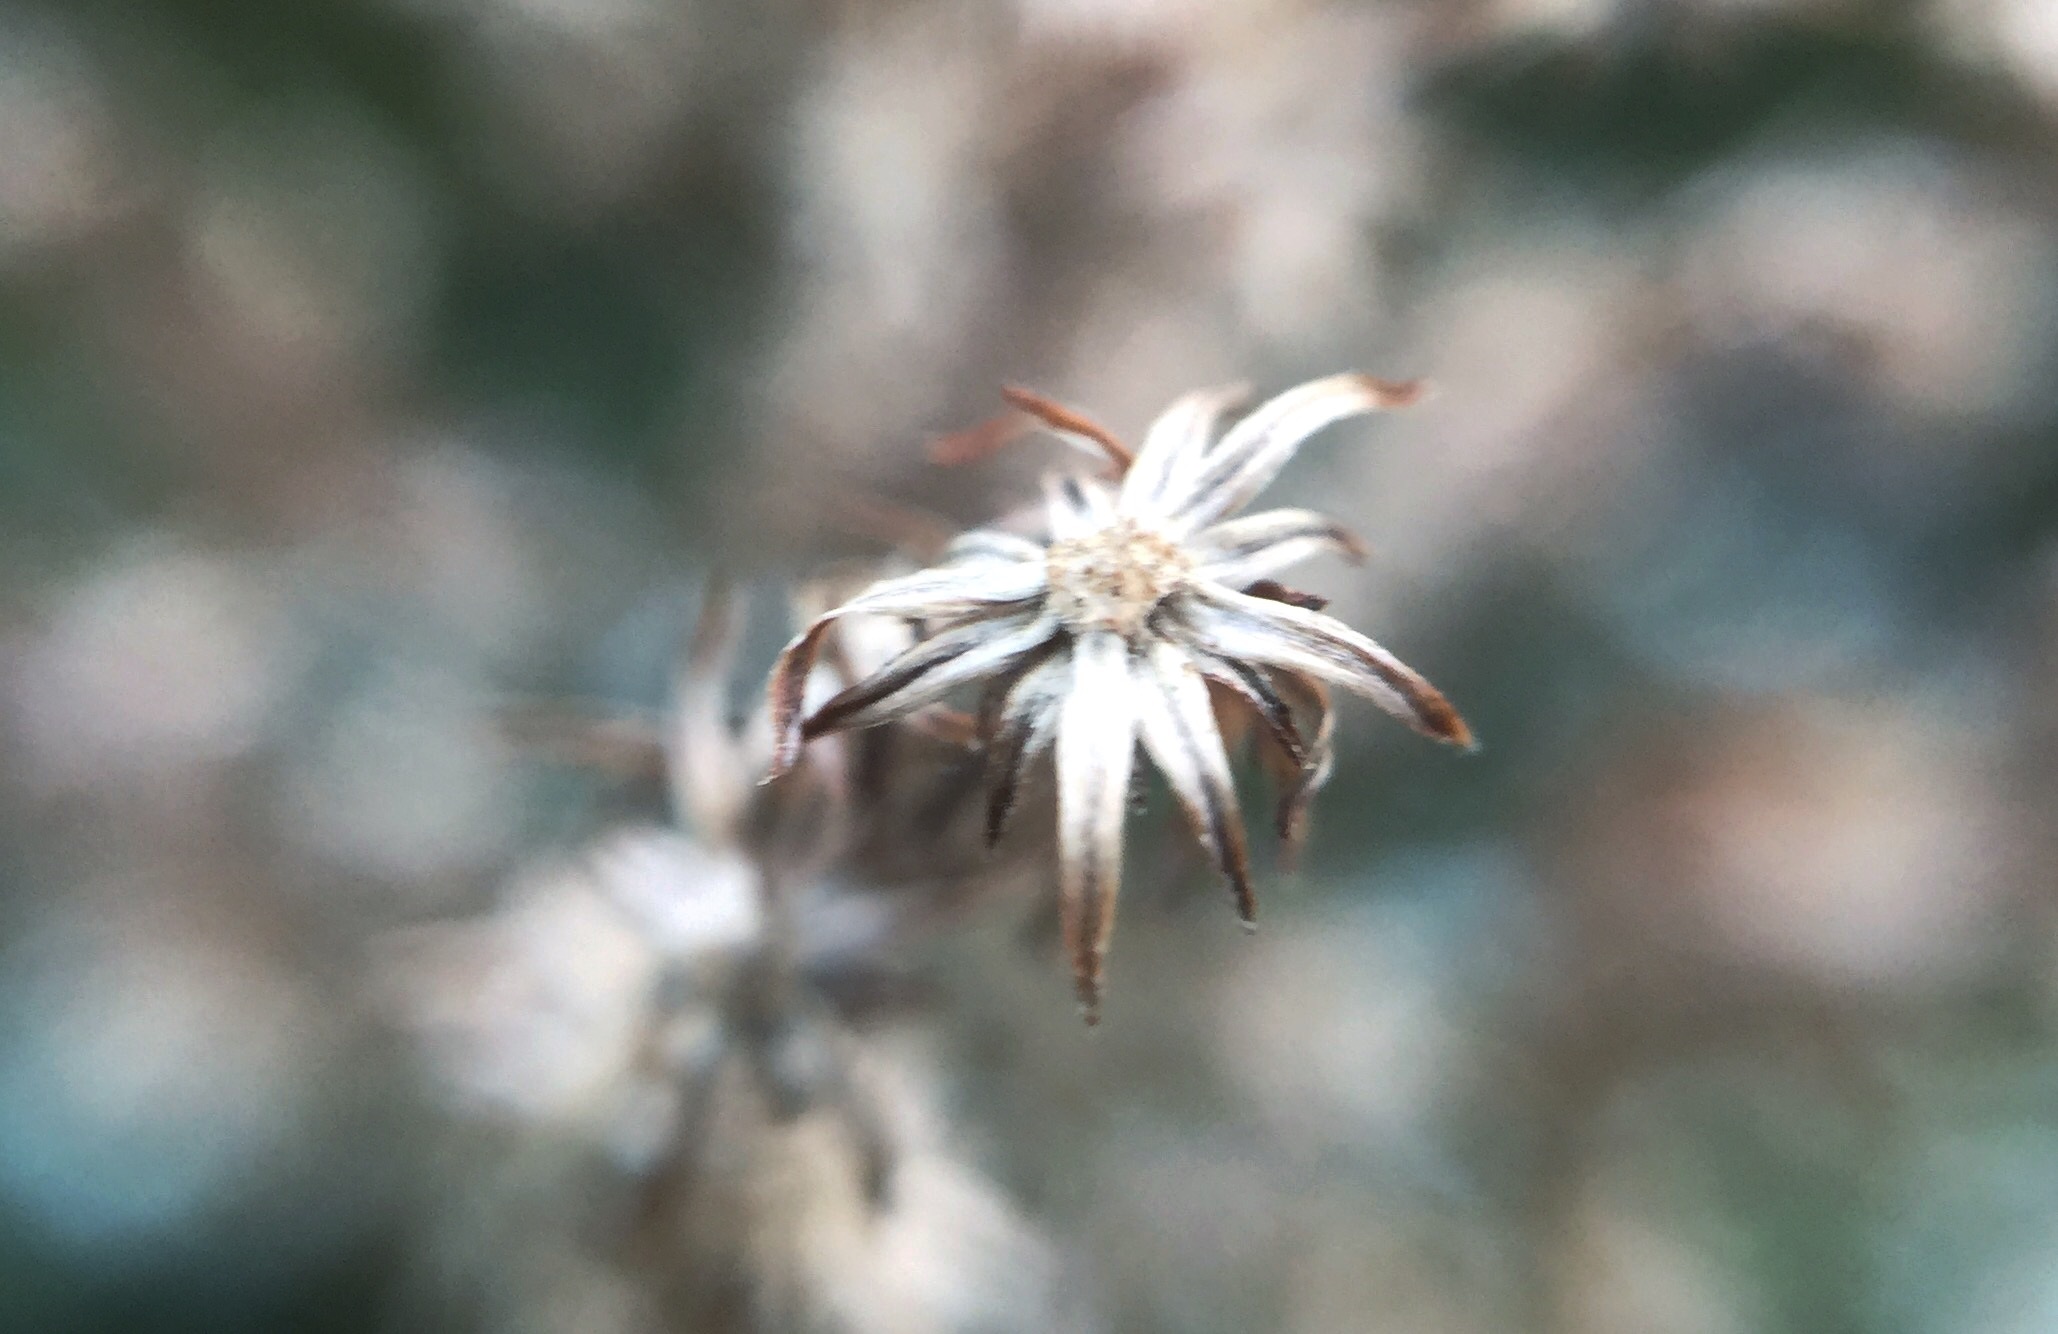
nature, branch, blossom, plant, leaf, flower, petal, frost, autumn, botany, flora, fauna, wildflower, close up, macro photography, edelweiss, flowering plant, daisy family, land plant, thorns spines and prickles